Gamer.tv

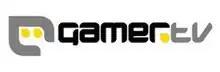
The Gamer.tv logo

Gamer.tv is a weekly television program produced by the company of the same name and owned by IMG, that ran from 2002 to 2008. Each half-hour episode mixed topical video game news, reviews, previews and features. The series aired on a number of networks around the world including Bravo in the United Kingdom and Starz in North America. It was also shown in Canada, South America, Spain, India, and New Zealand, and video segments appeared on a number of websites, as well, including MSN. The show was banned in China.